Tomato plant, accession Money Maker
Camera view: tilt-top (135 deg); turntable rotation: 300 degrees
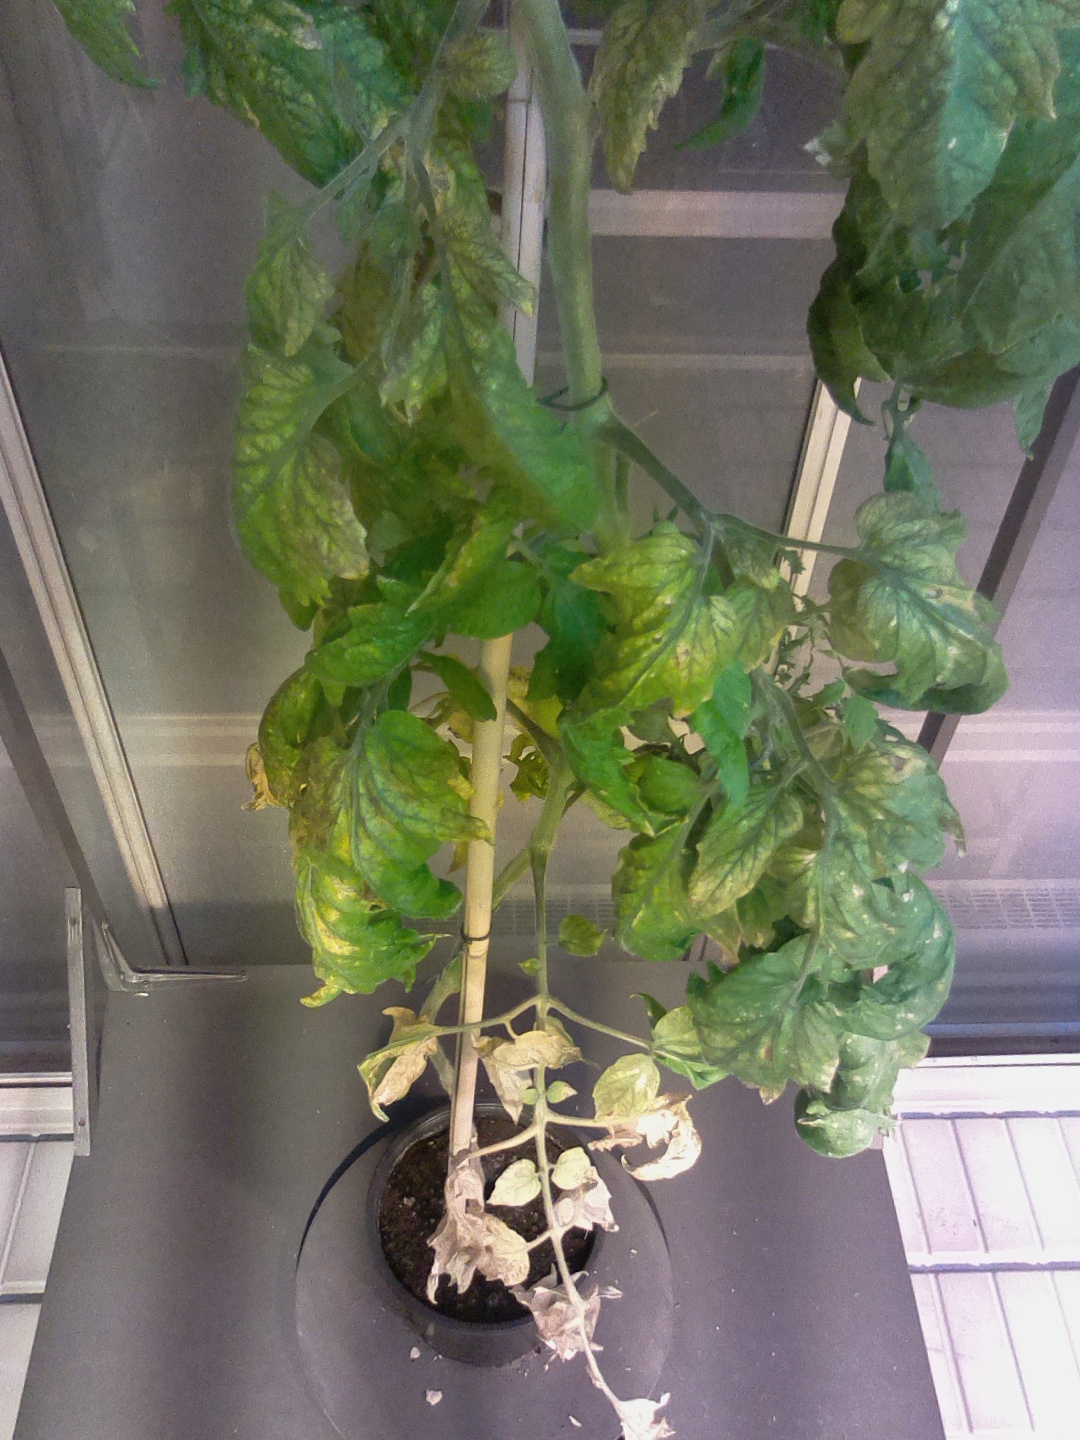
BBCH growth stage 77: 70%-80% of final fruit size